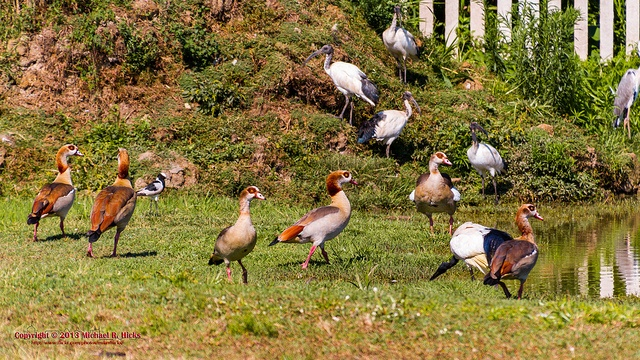
Several birds standing on the grass near water.
The flock of birds is walking beside the body of water.
ducks and herons walking in the grass around a pond
a number of birds near one another near water
A group of ducks are walking around the water hole.